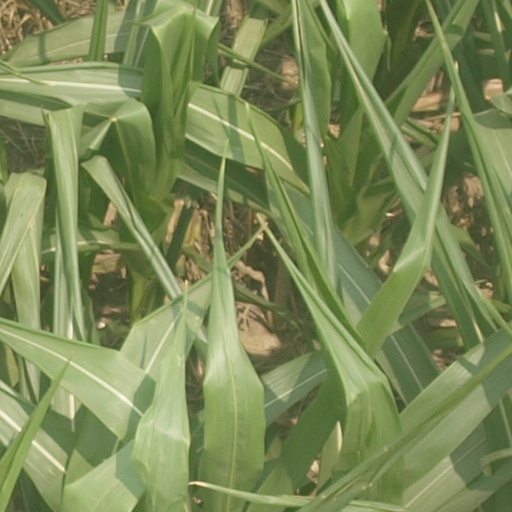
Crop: maize; corn